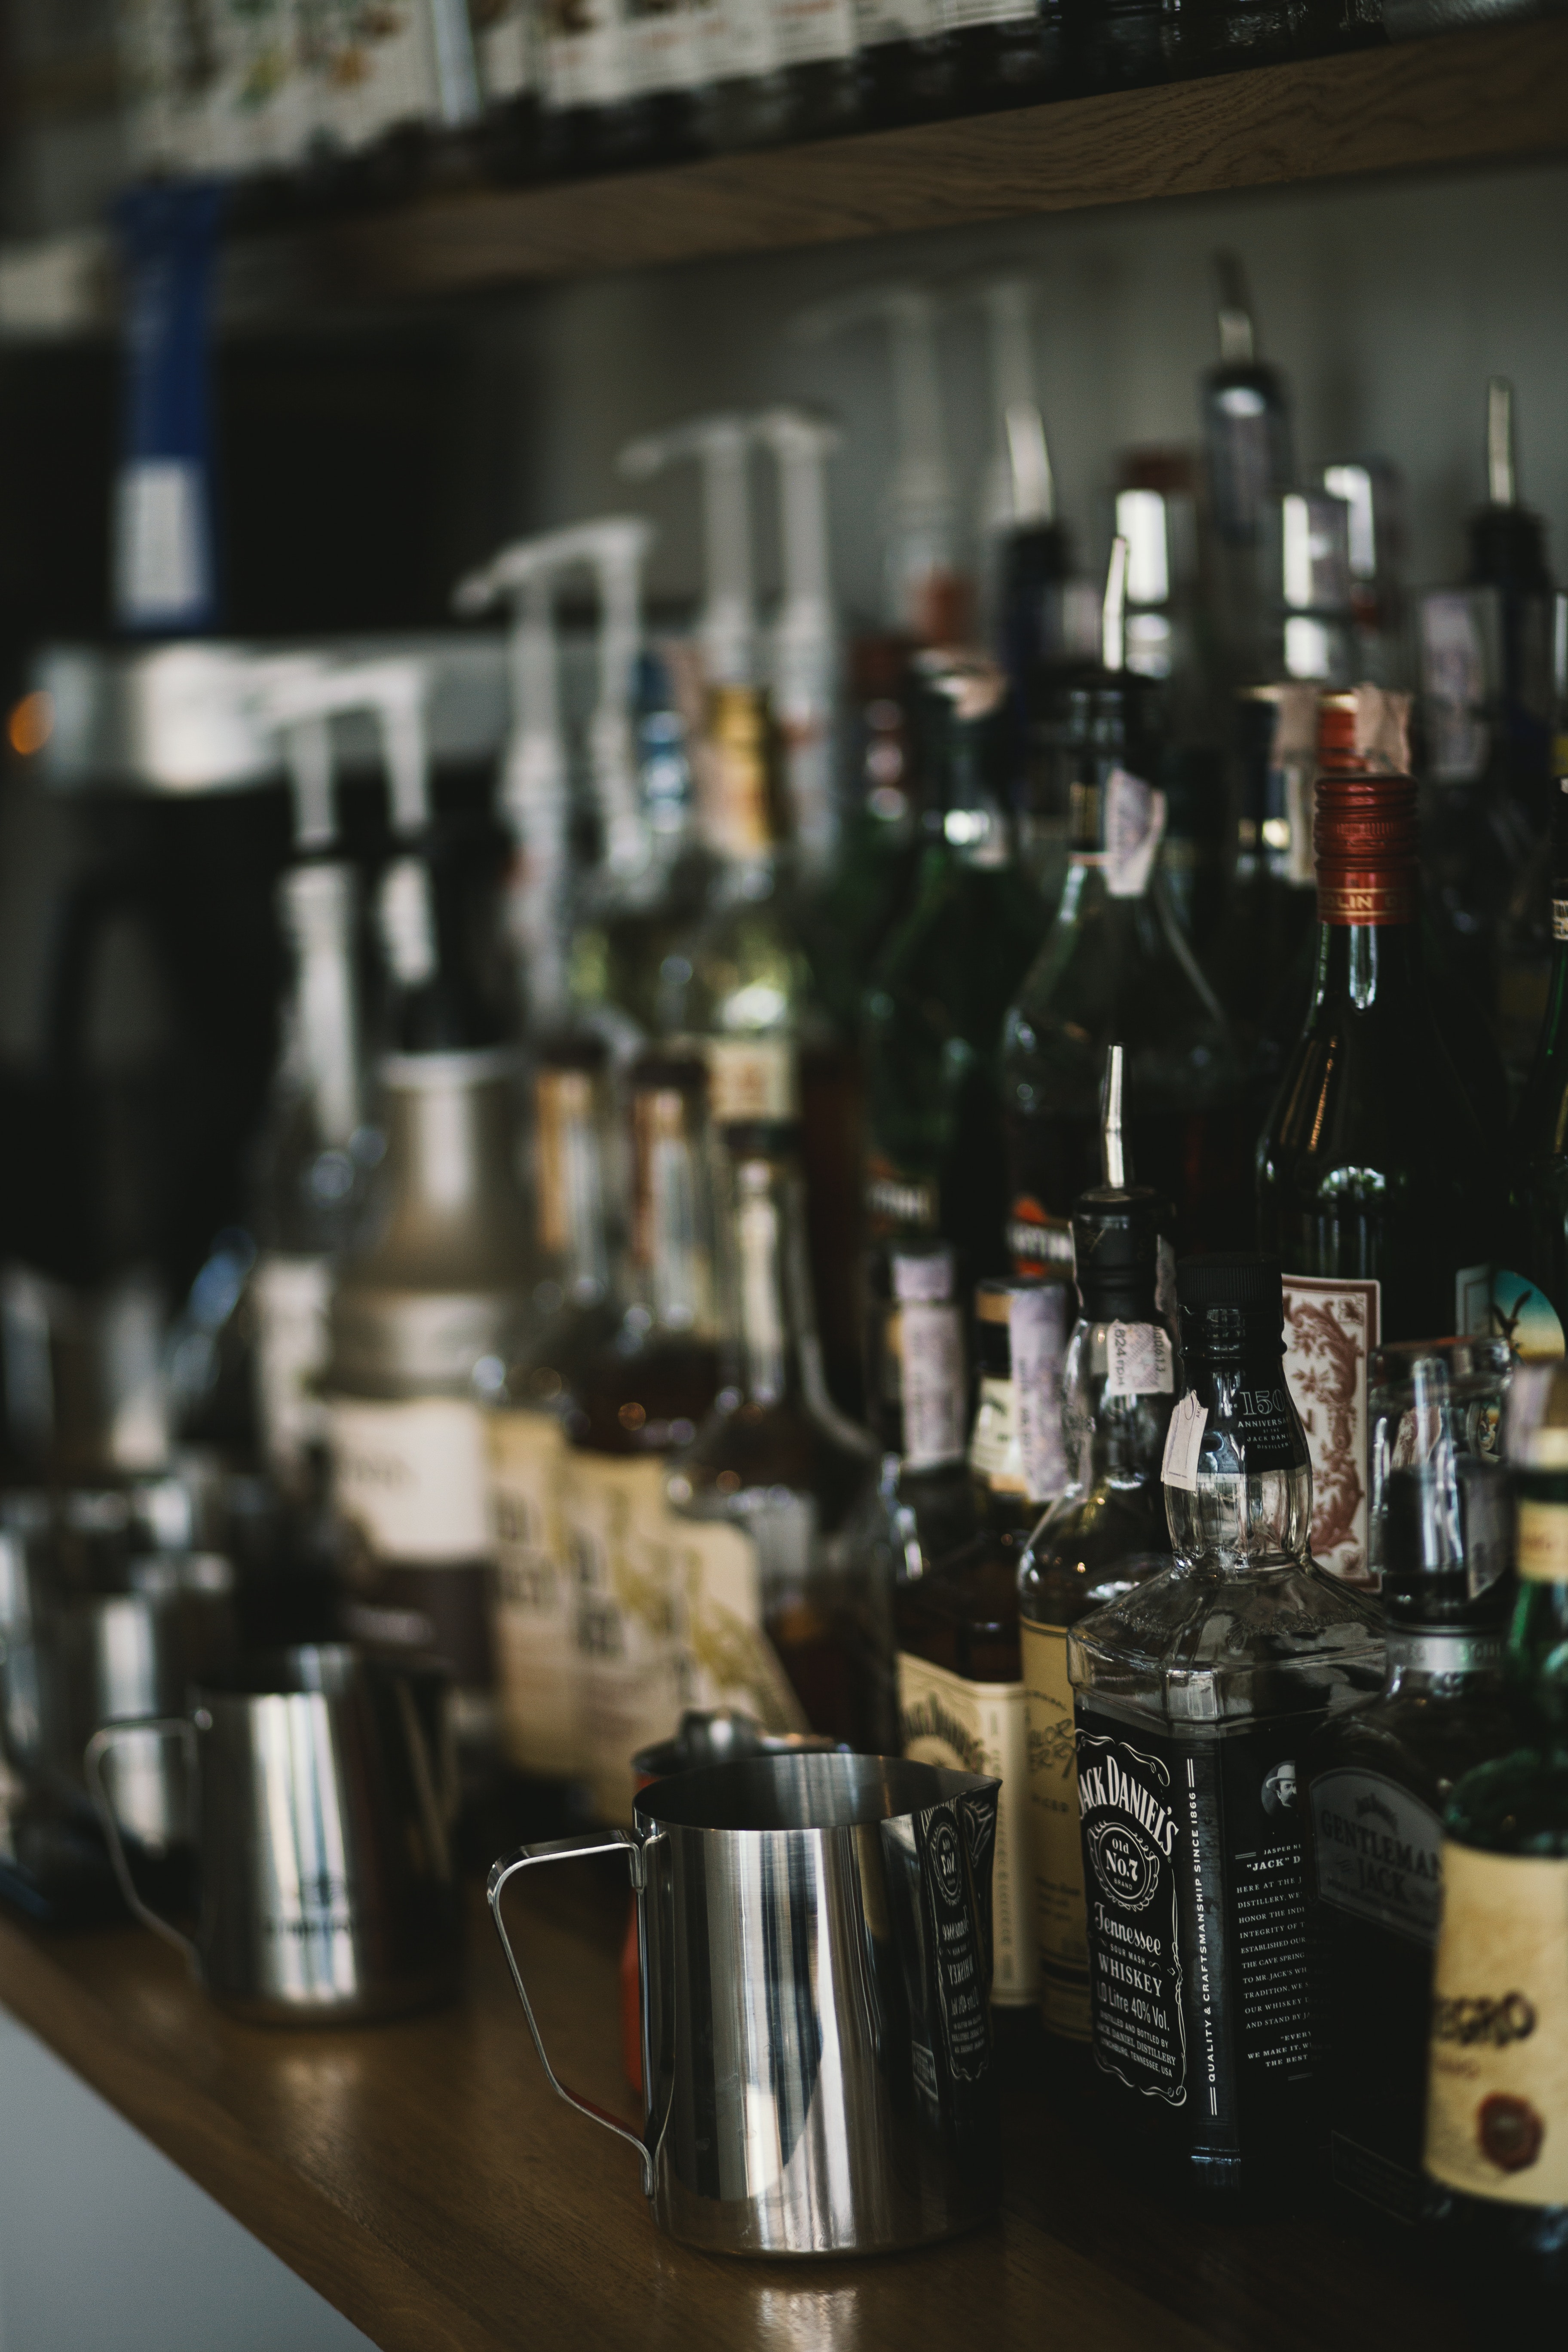
alcohol, drink, liqueur, distilled beverage, alcoholic beverage, bar, glass bottle, bottle, liquor store, wine, whisky, barware